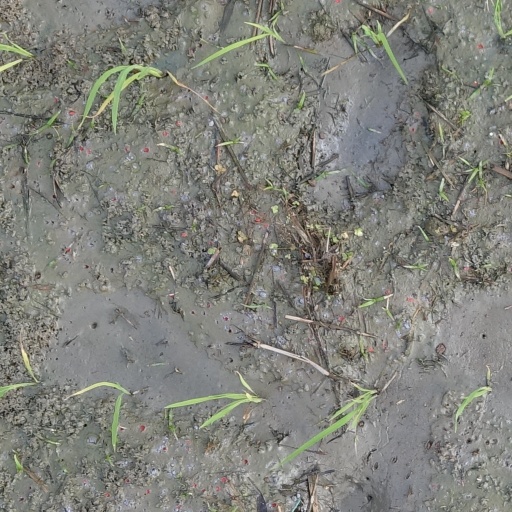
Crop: rice